Jay Y. Gillenwater

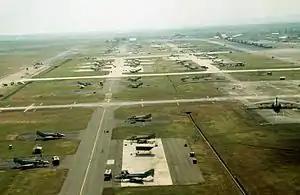
Clark Air Base, Manila

Gillenwater obtained his B.S. from the University of Tennessee in 1954 and his M.D. from The University of Tennessee (College of Medicine in Memphis) in 1957. He was a house officer in internal medicine at the Graduate Hospital of the University of Pennsylvania from January 1958 to June 1960. In 1961 Gillenwater joined the Army during the experimental phase of the U.S. Army Research Institute of Environmental Medicine He was first stationed in Fort Knox where he was assigned to the Armored Medical Research Laboratory, he was then deployed to Clark Air Base in Manila where he worked on research leading to asset the impact of prolonged exposure to extreme heat, particularly in soldiers deeply to tank and armored vehicle units. Upon competition of his Military Service Gillenwater completed his residency in urology at the Hospital of the University of Pennsylvania in 1965.